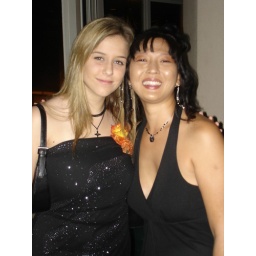
the girls in black... the proper attire for a funeral ( i mean wedding)